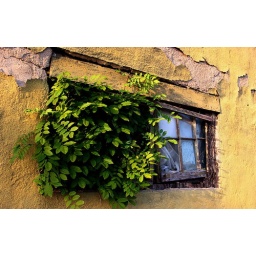
shot taken behind my friends house in ocean beach. 4th of july 06